Sect of Revolutionaries

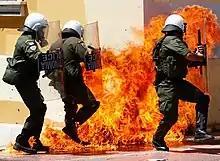
Violence against police, Greece 2008

Along with the communique claiming the Giolias action the group sent photographs of its weapons which reportedly included handguns, Kalashnikov rifles, and a semi-automatic weapon resembling a Škorpion sub-machine gun, police experts reported the weapons were likely trafficked through criminal underworld of the Balkans. Ballistic testing by police after the Giolias assassination reportedly showed that the same firearm was used in the Giolias assassination, the killing of anti-terrorist police officer Nektarios Savvas as well as the attacks on the Korydallos police station and the Alter TV headquarters.